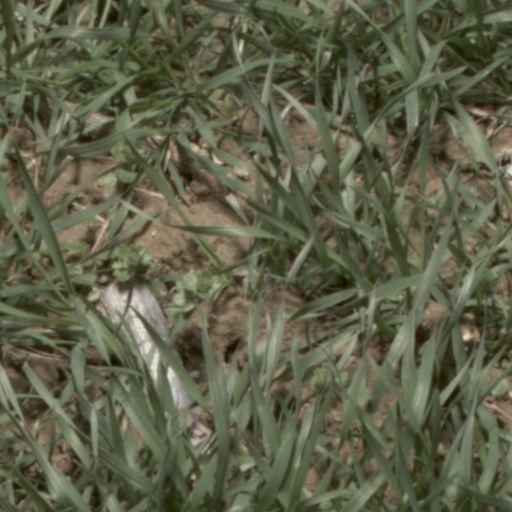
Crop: wheat